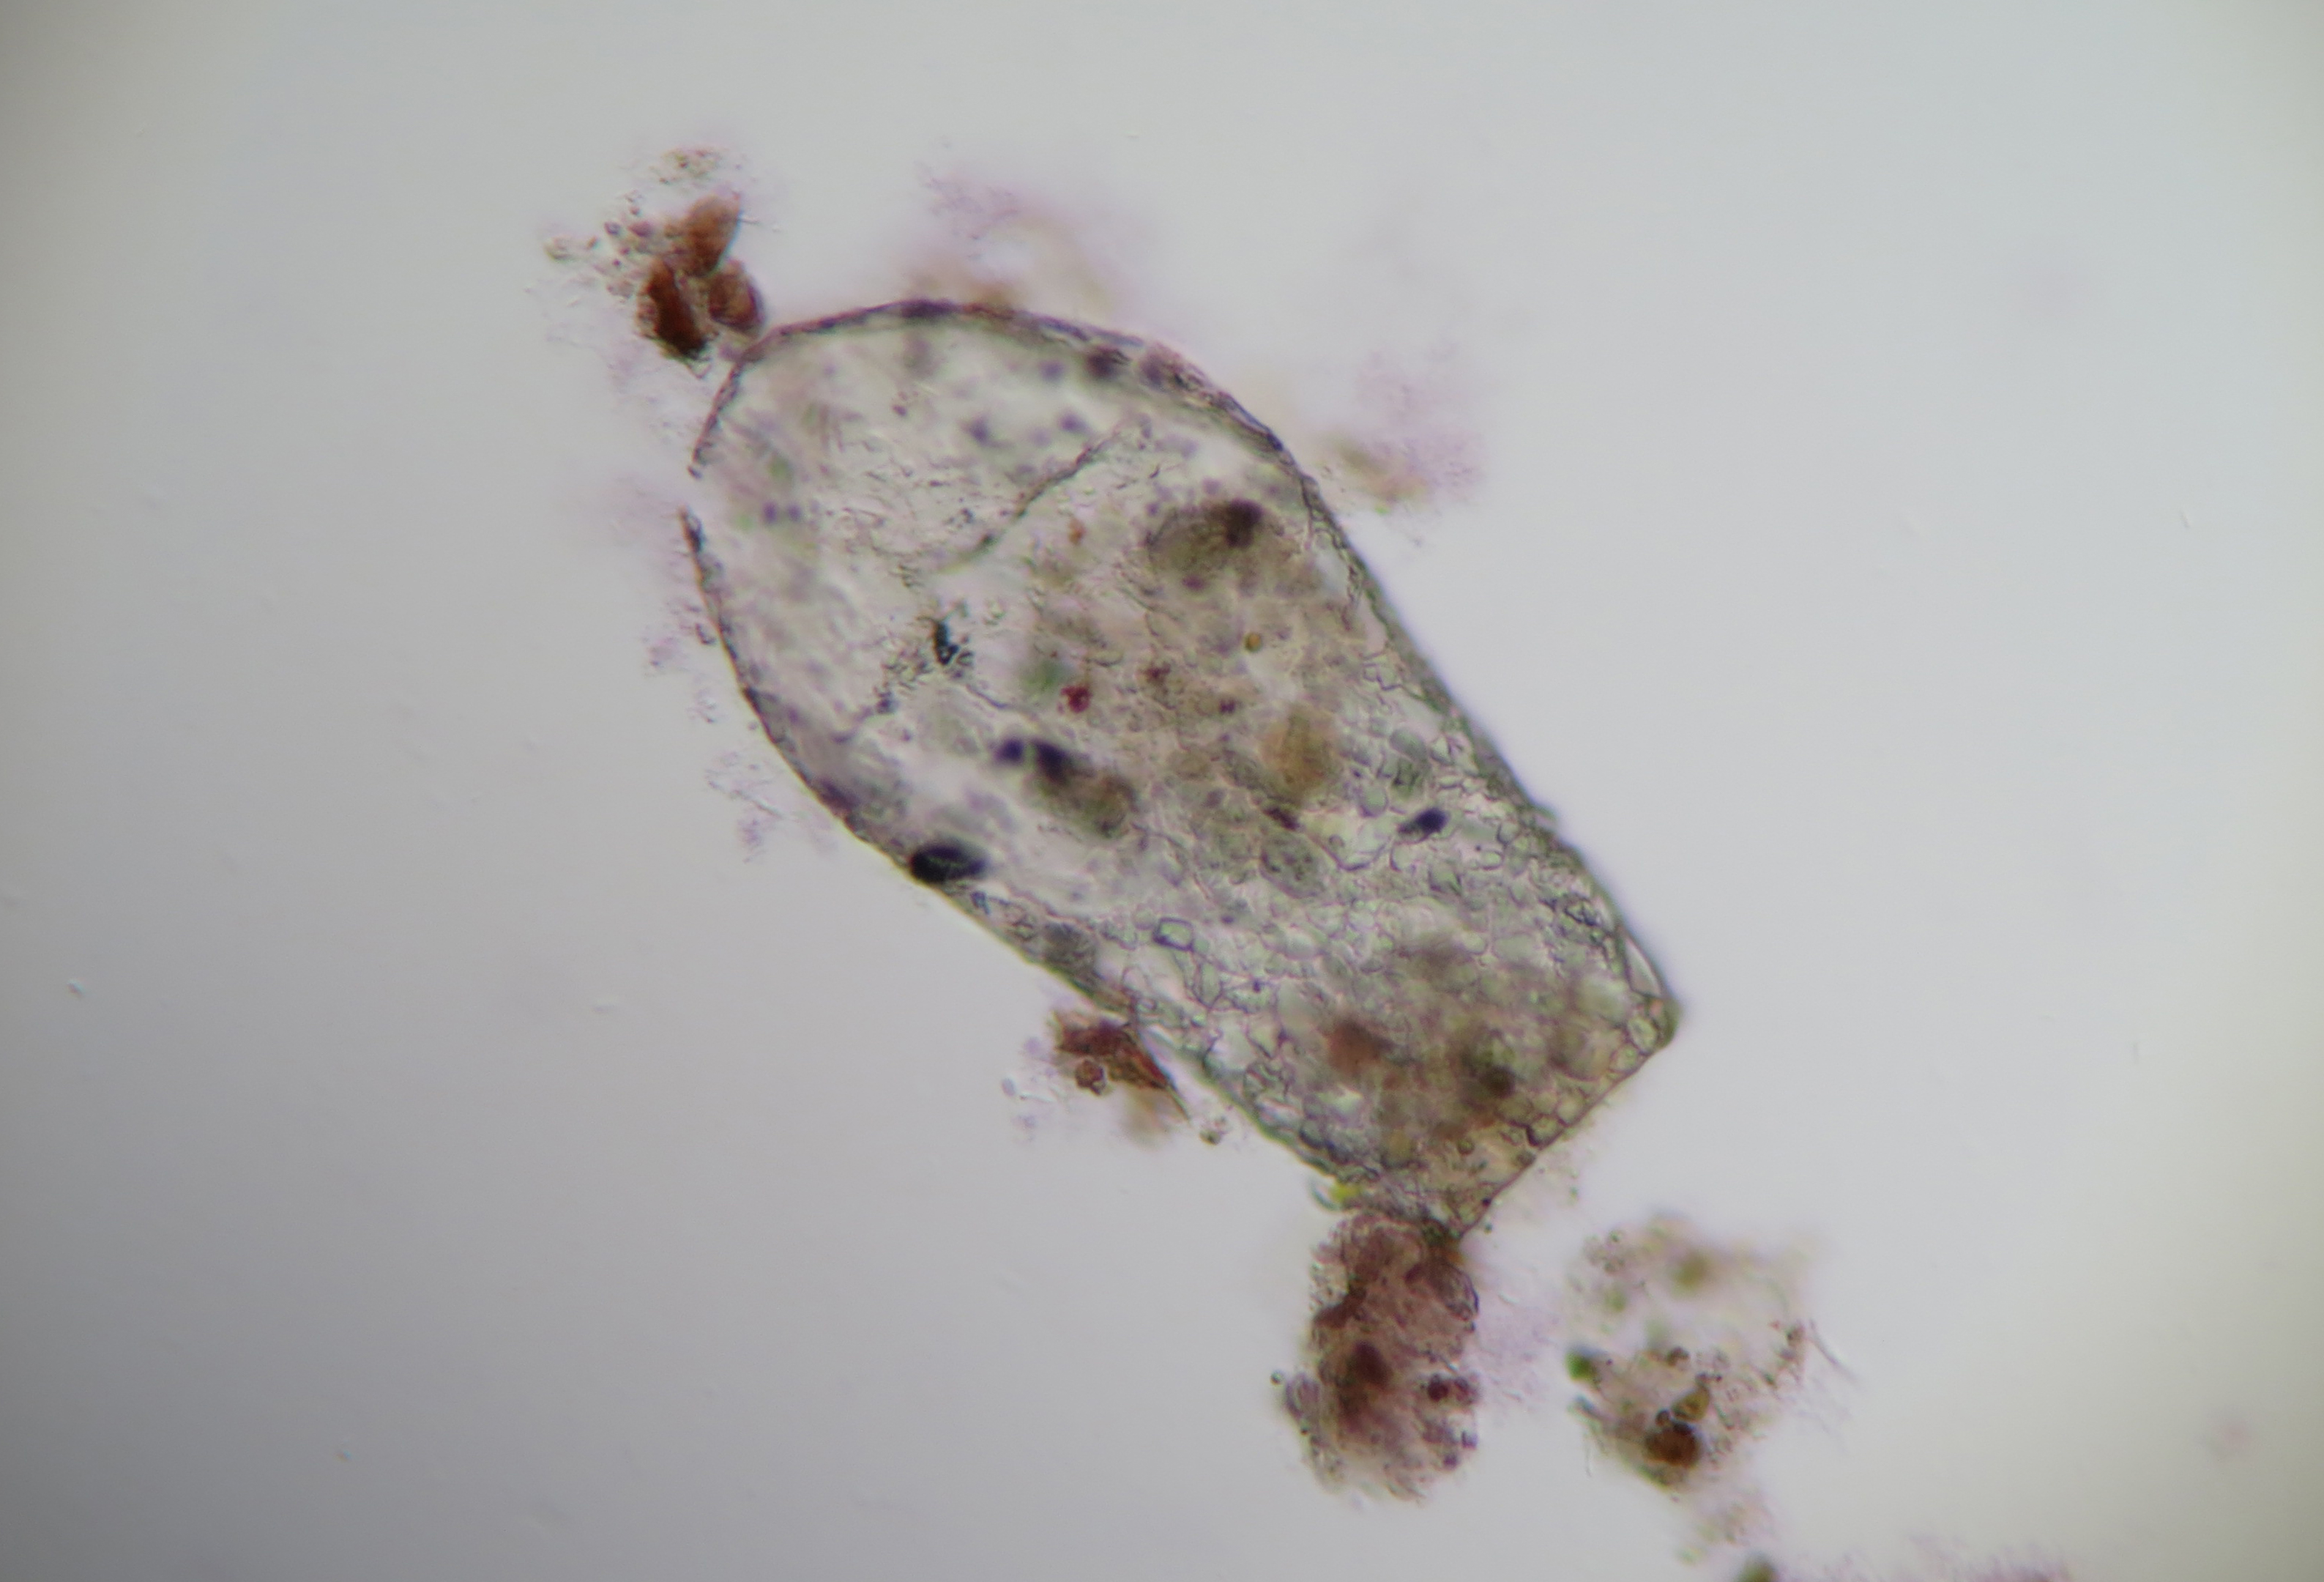
hand, leaf, insect, moth, invertebrate, close up, drawing, protist, protisten, einzeller, protozoa, protozoen, mikroskop, mikrofotografie, mikrofoto, microscop, microphotography, ciliaten, ciliat, wimperntierchen, infusorien, macro photography, moths and butterflies